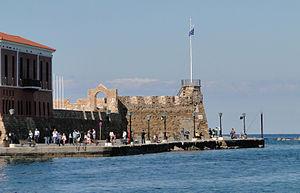
Fort de Firkas, Hania, Crète, Grèce